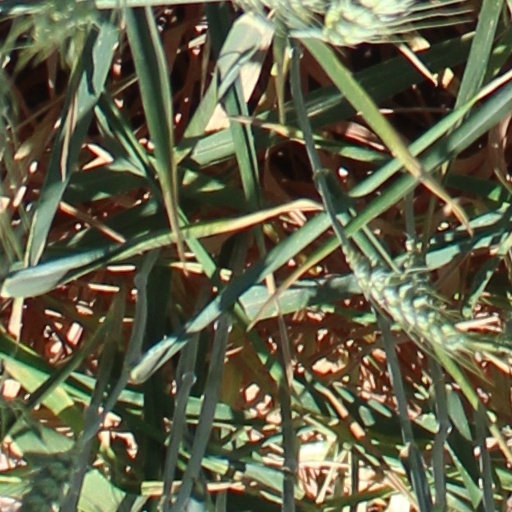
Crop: wheat